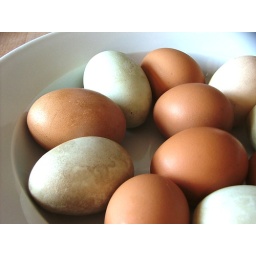
chef brophy raises chickens and has heirloom vegetables growing in his garden...he gave us creamy speckled and brown eggs.